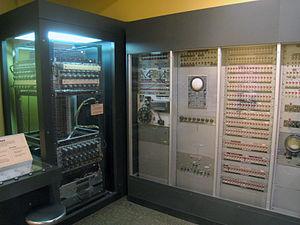
Whirlwind I est un ordinateur à tubes à vide mis au point par le Servomechanisms Laboratory du MIT pour le compte de l’US Navy entre 1945 et 1951 ; il a ensuite servi jusque dans les années 1980. C'est l'un des premiers ordinateurs numériques qui produit des sorties en temps réel et l'un des premiers qui ne tend pas à simplement copier des calculateurs mécaniques antérieurs. Il servira de modèle pour la conception du Whirlwind II, lequel inspirera à son tour le système de défense aérienne SAGE de l’United States Air Force et, de façon indirecte, la plupart des ordinateurs d'affaires et les mini-ordinateurs fabriquées dans les années 1960.